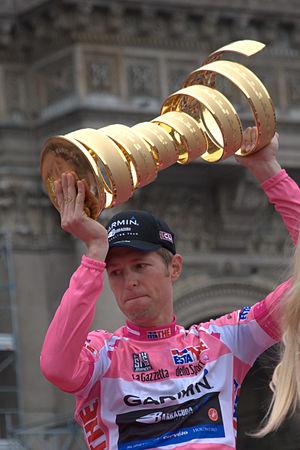
L'équipe cycliste Rabobank Development est une équipe cycliste néerlandaise, active de 1997 à 2016. De 2005 à 2016, elle court avec le statut d'équipe continentale. Elle sert de réserve à l'équipe professionnelle financée par le même sponsor, la Rabobank. Elle a permis à plusieurs coureurs de passer professionnel comme Robert Gesink, Bauke Mollema, Lars Boom, Tejay van Garderen ou encore Coen Vermeltfoort. Avec le retrait du sponsor Rabobank, elle disparaît à l'issue de la saison 2016.
L'équipe cycliste EF est une équipe américaine de cyclisme professionnel sur route. Créée en 2005 sous le nom de TIAA-CREF, c'est une équipe ProTour depuis 2009. Elle est dirigée par l'ancien coureur américain Jonathan Vaughters.
Ryder Hesjedal est un coureur cycliste canadien. Il a d'abord fait carrière en VTT et a notamment été champion du monde de relais par équipes en 2001 et 2002, et vice-champion du monde de cross-country en 2003. Il est ensuite devenu professionnel sur route en 2004 et 2016. Après avoir terminé cinquième du Tour de France 2010, il remporte son premier et unique grand tour lors du Tour d'Italie 2012. Il s'agit de la première victoire d'un grand tour pour un Canadien. Parmi ses autres victoires importantes, il est devenu le premier coureur de son pays a gagné des étapes du Tour d'Espagne.
La 95ᵉ édition du Tour d'Italie a eu lieu du 5 au 27 mai 2012. Pour la première fois dans l’histoire de l’épreuve, la course s’est élancée du Danemark, dans la ville de Herning. L’arrivée s’est tenue à Milan après 21 étapes.